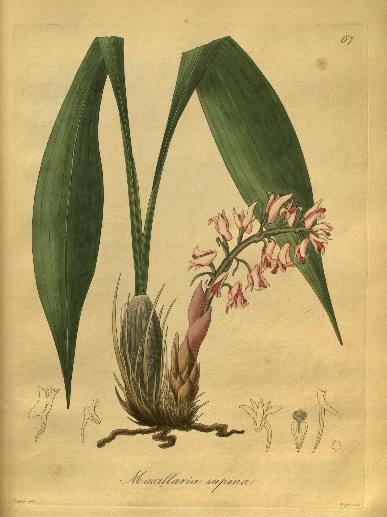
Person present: No